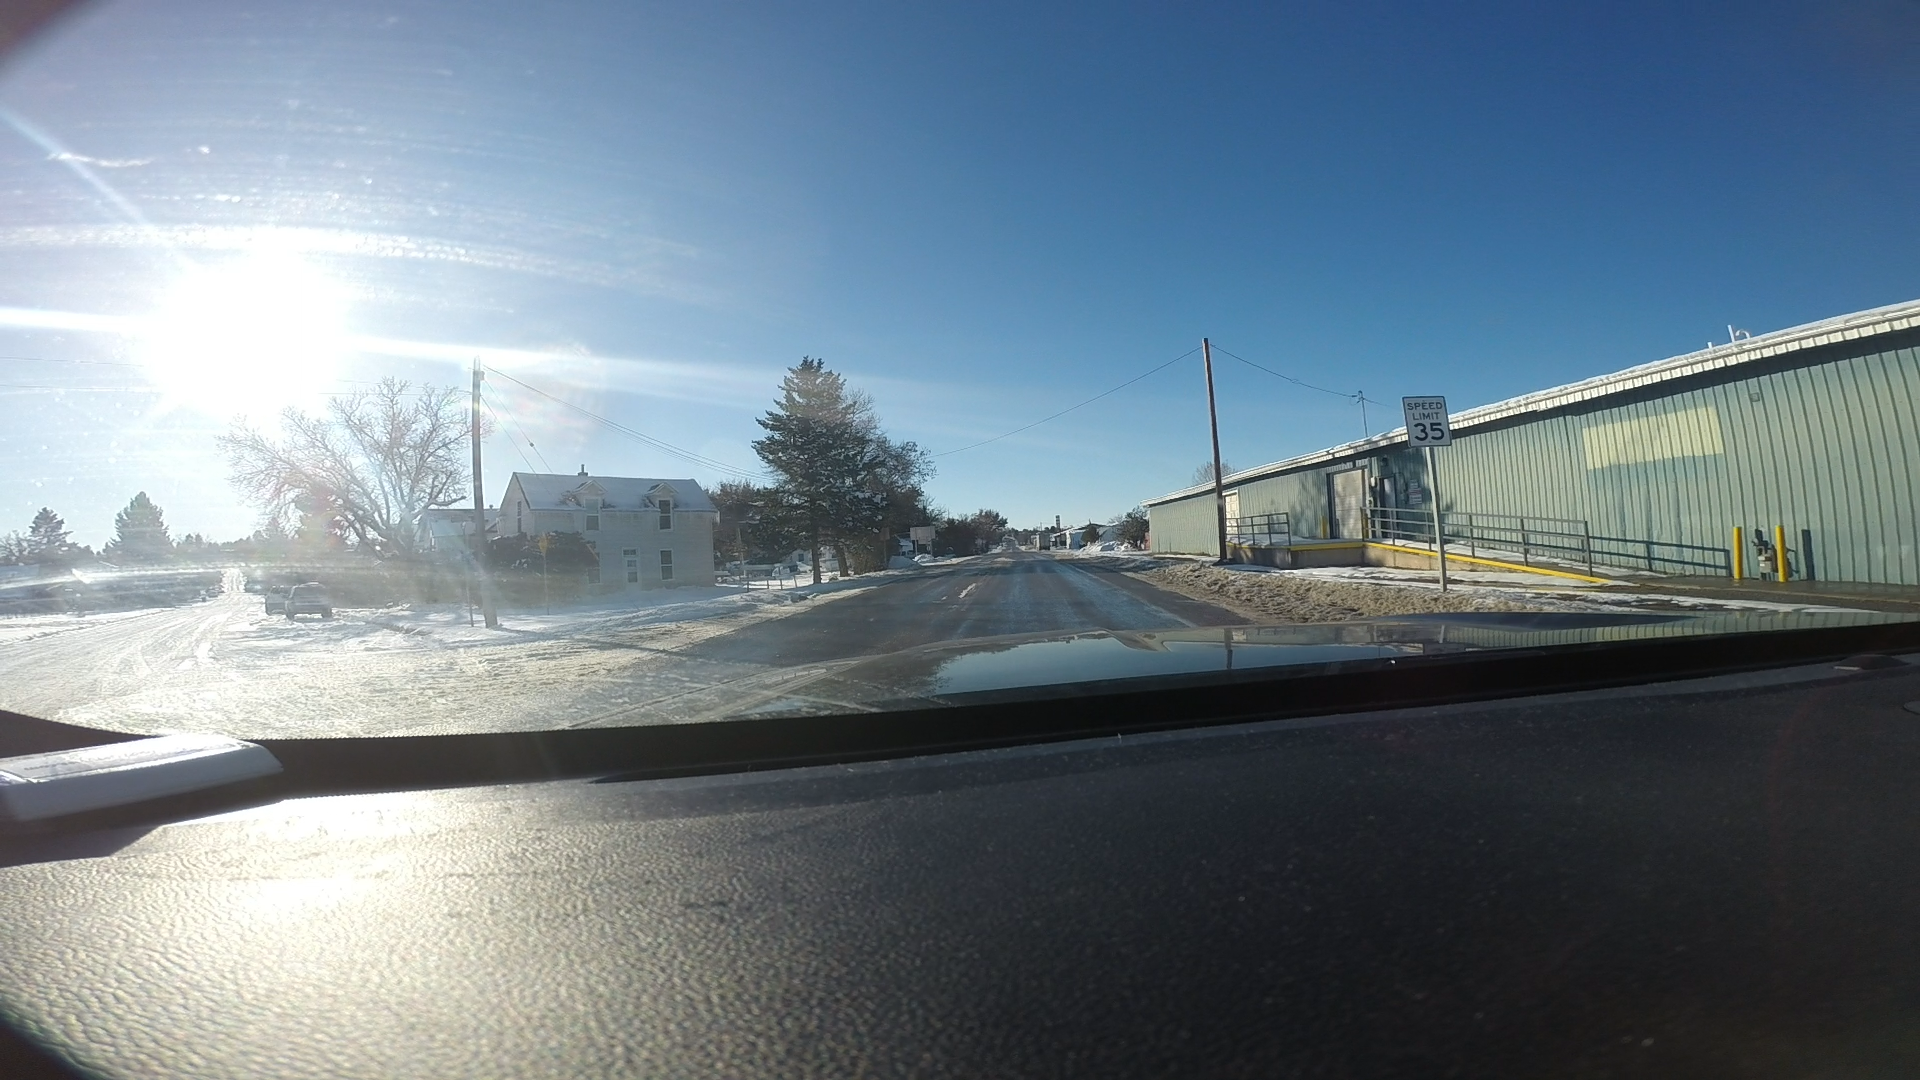
Speed limit sign label: mph35